Perry Miller Adato

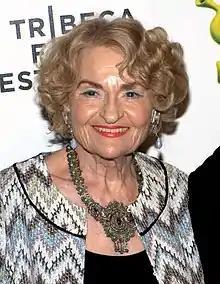
Adato at the 2010 Tribeca Film Festival

Perry Miller Adato (December 22, 1920 – September 16, 2018) was an American documentary film producer and director and writer. Adato was born Lillian Perry Miller in Yonkers, New York. At age 18 she moved to Greenwich Village. She married Neil M. Adato on September 11, 1955. They had two children, Lauren and Michelle.